Kwasi Kwarteng

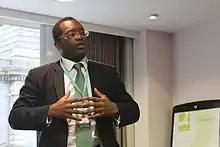
Kwarteng at a Policy Exchange event in 2012

Kwarteng was selected as the Conservative candidate for Spelthorne in January 2010, and won the seat with a majority of 10,019 votes (21.2%). Kwarteng did not vote on the backbench EU Referendum Bill in October 2011. In 2013 he described the Help to Buy housing scheme as "inflationary".